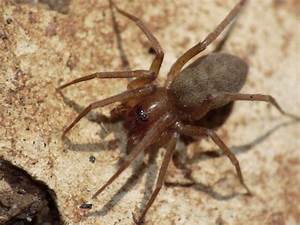
Label: ragno